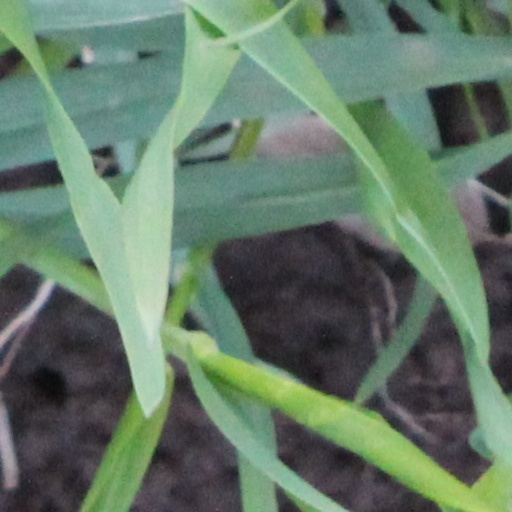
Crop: wheat